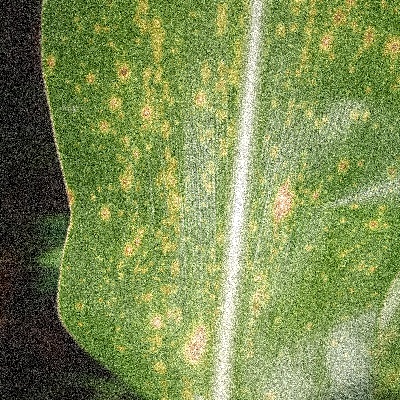
Label: Corn_(Maize)___Leaf_Spot